Carlos Enríquez (actor)

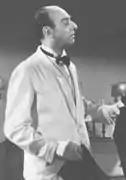
Enríquez in 1950

Carlos Enríquez (1898–1971) was an Uruguayan-born actor who worked primarily in Argentina. He starred in the 1950 film "Arroz con leche," under director Carlos Schlieper.